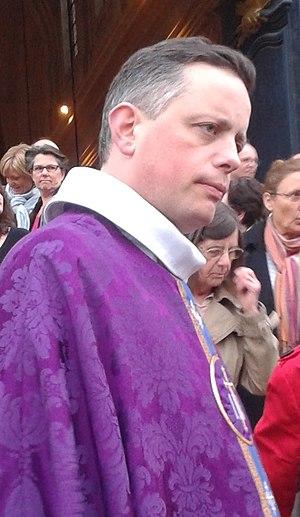
Bruno Valentin, en mars 2014, lors de la messe d'action de grâce de Mgr Olivier Leborgne. Il était alors curé de la paroisse Montigny-Voisins.
Liste des évêques de Vaison-la-Romaine :
Bruno Valentin, né le 22 janvier 1972 à Nancy, est un prélat catholique français. Il est évêque titulaire de Vaison et évêque auxiliaire de Versailles.